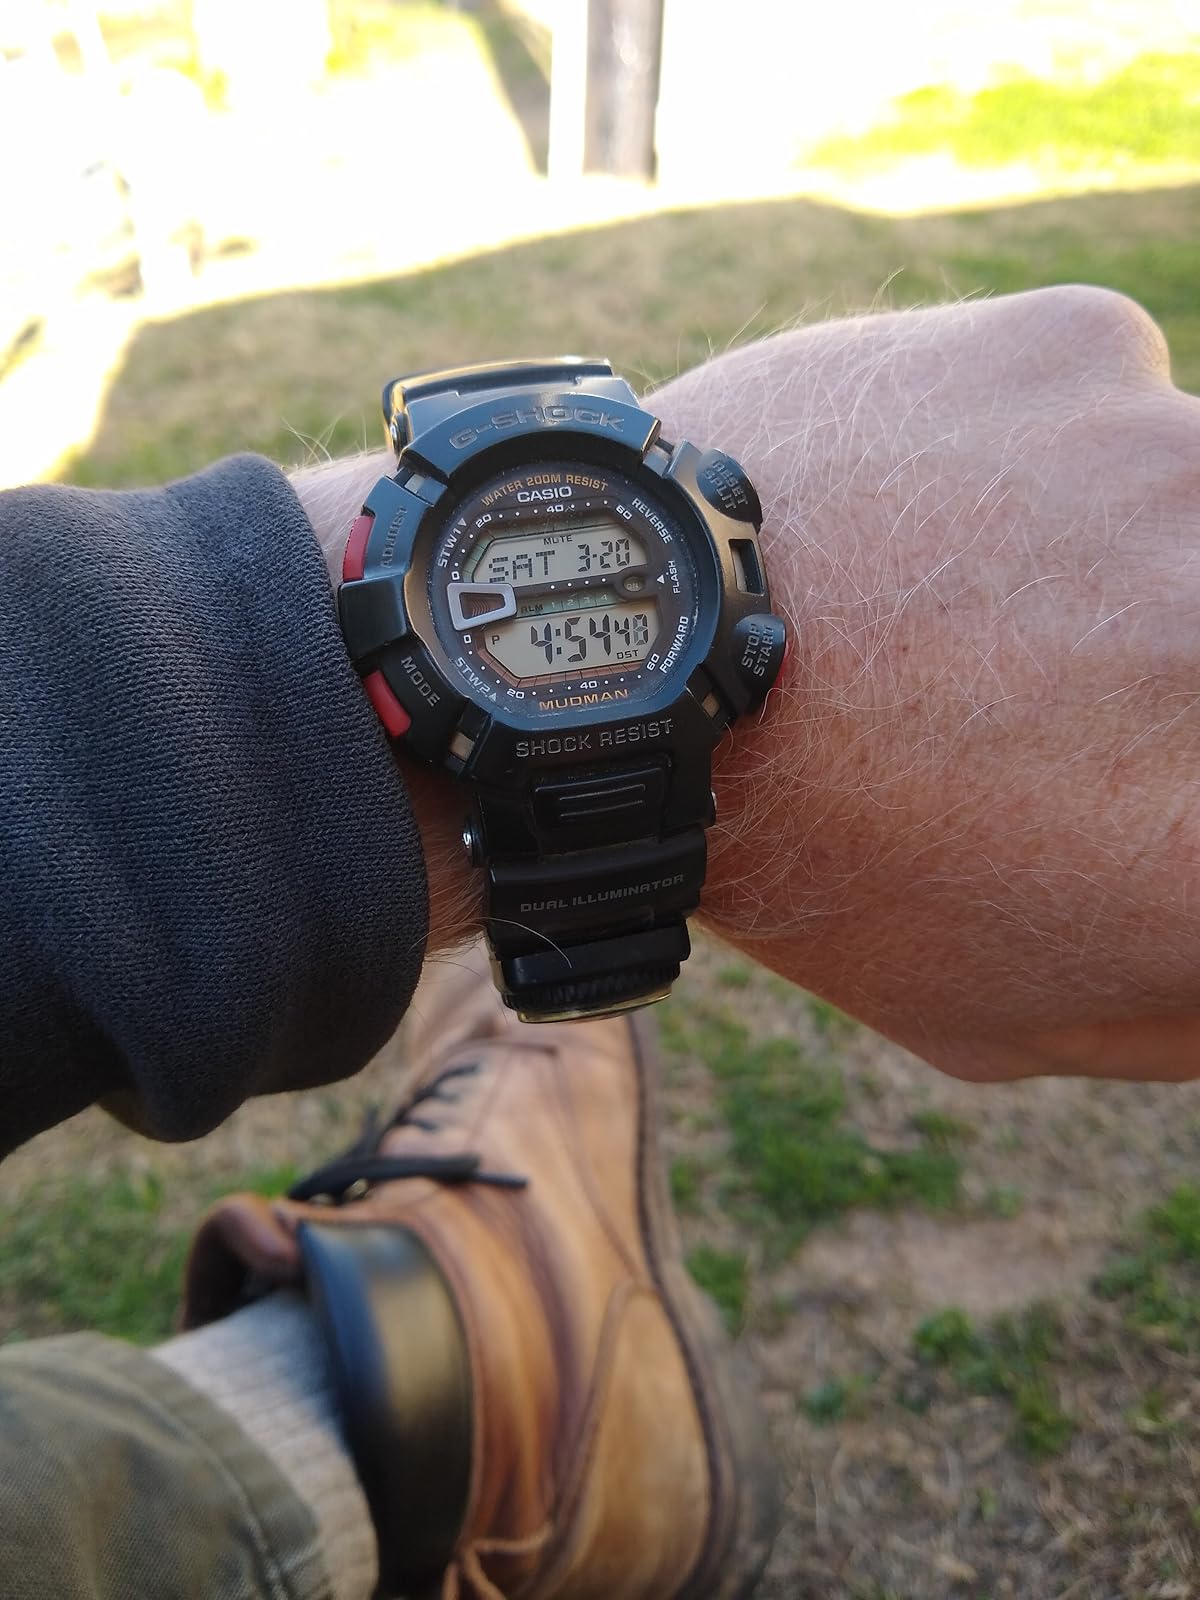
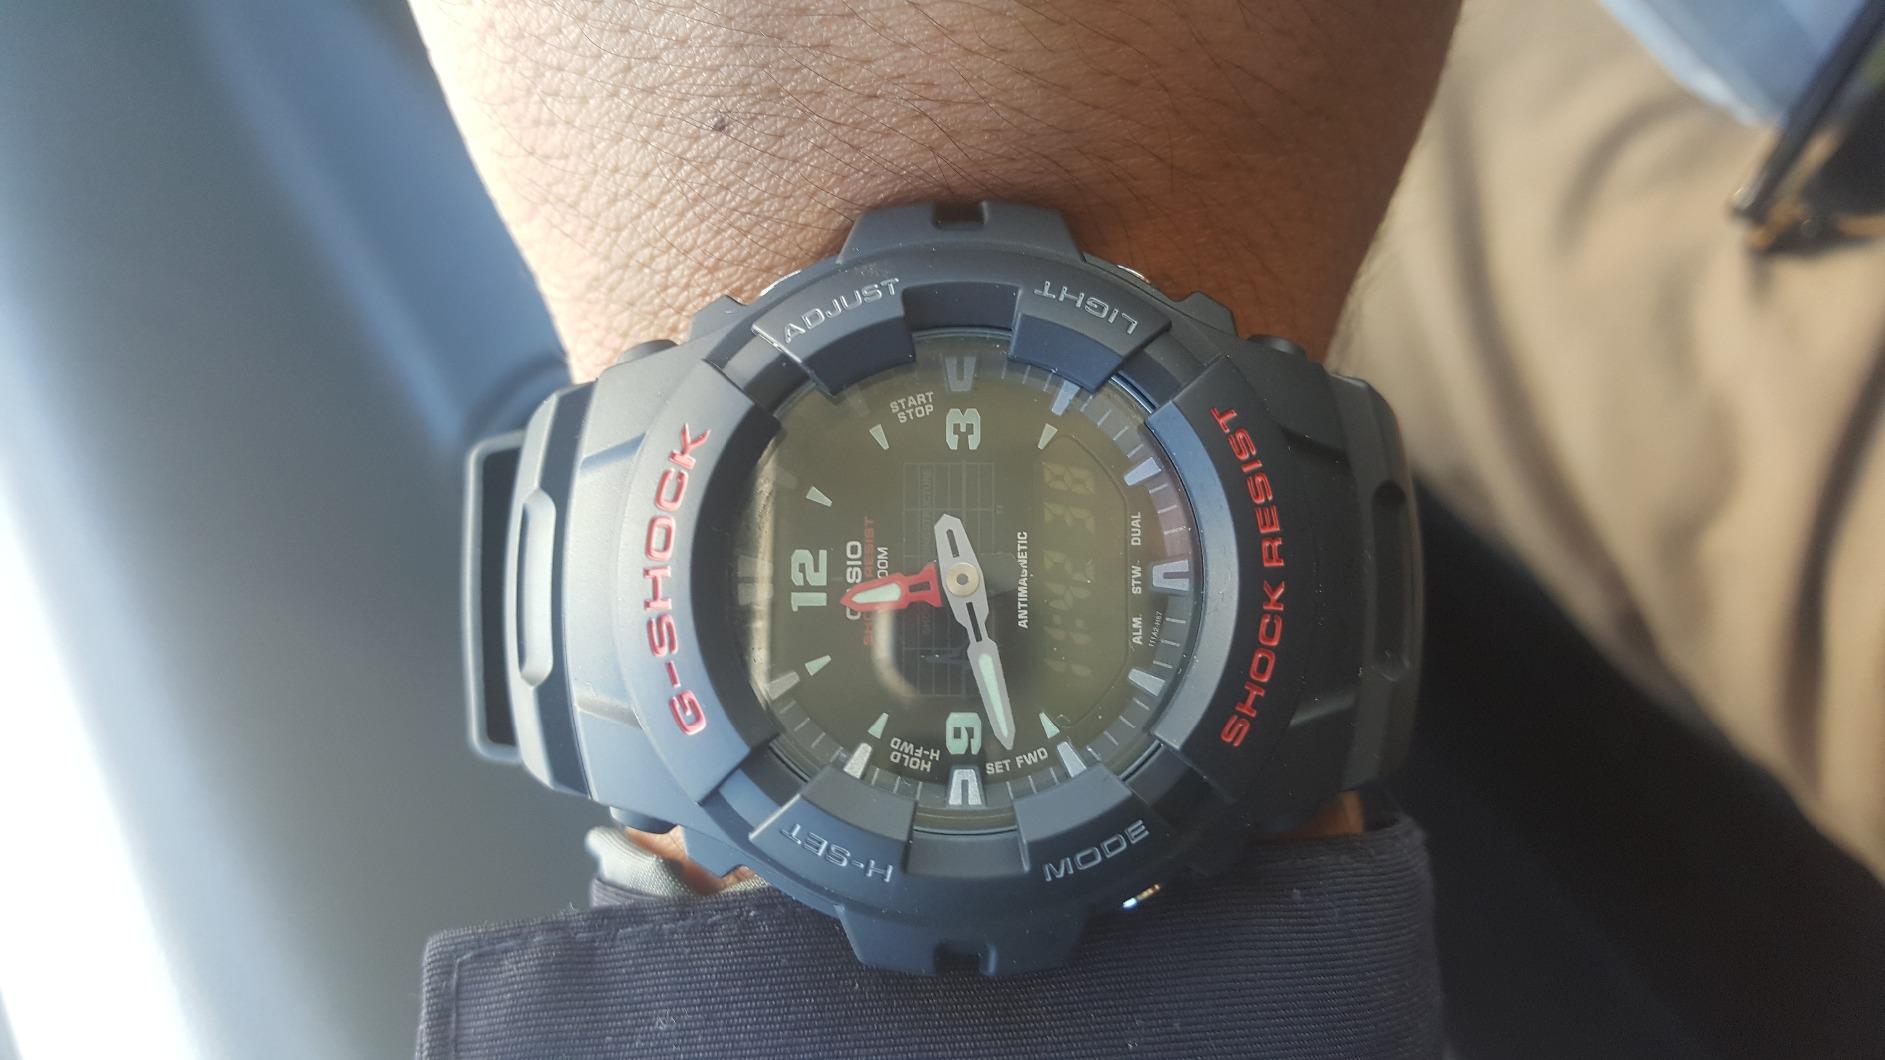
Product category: accessories_watch
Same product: no